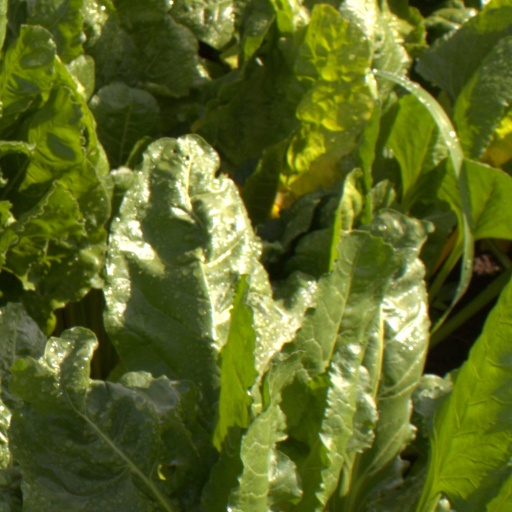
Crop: sugar beet